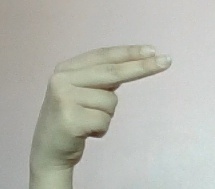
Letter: ain